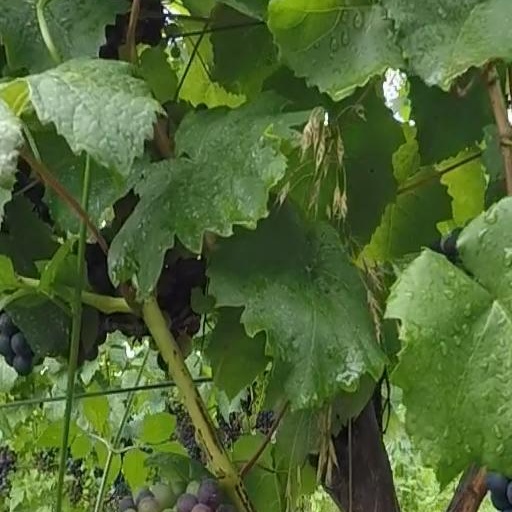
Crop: grape